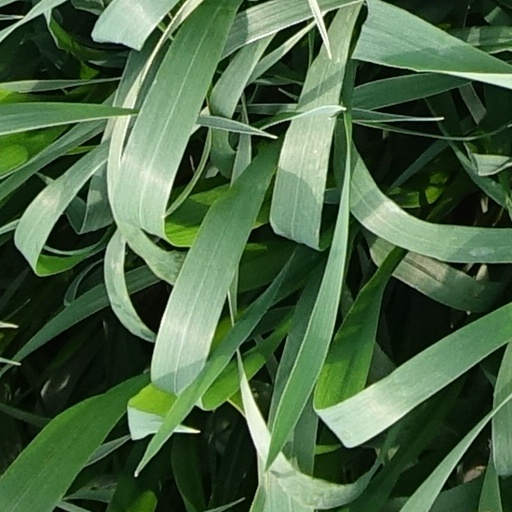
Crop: wheat